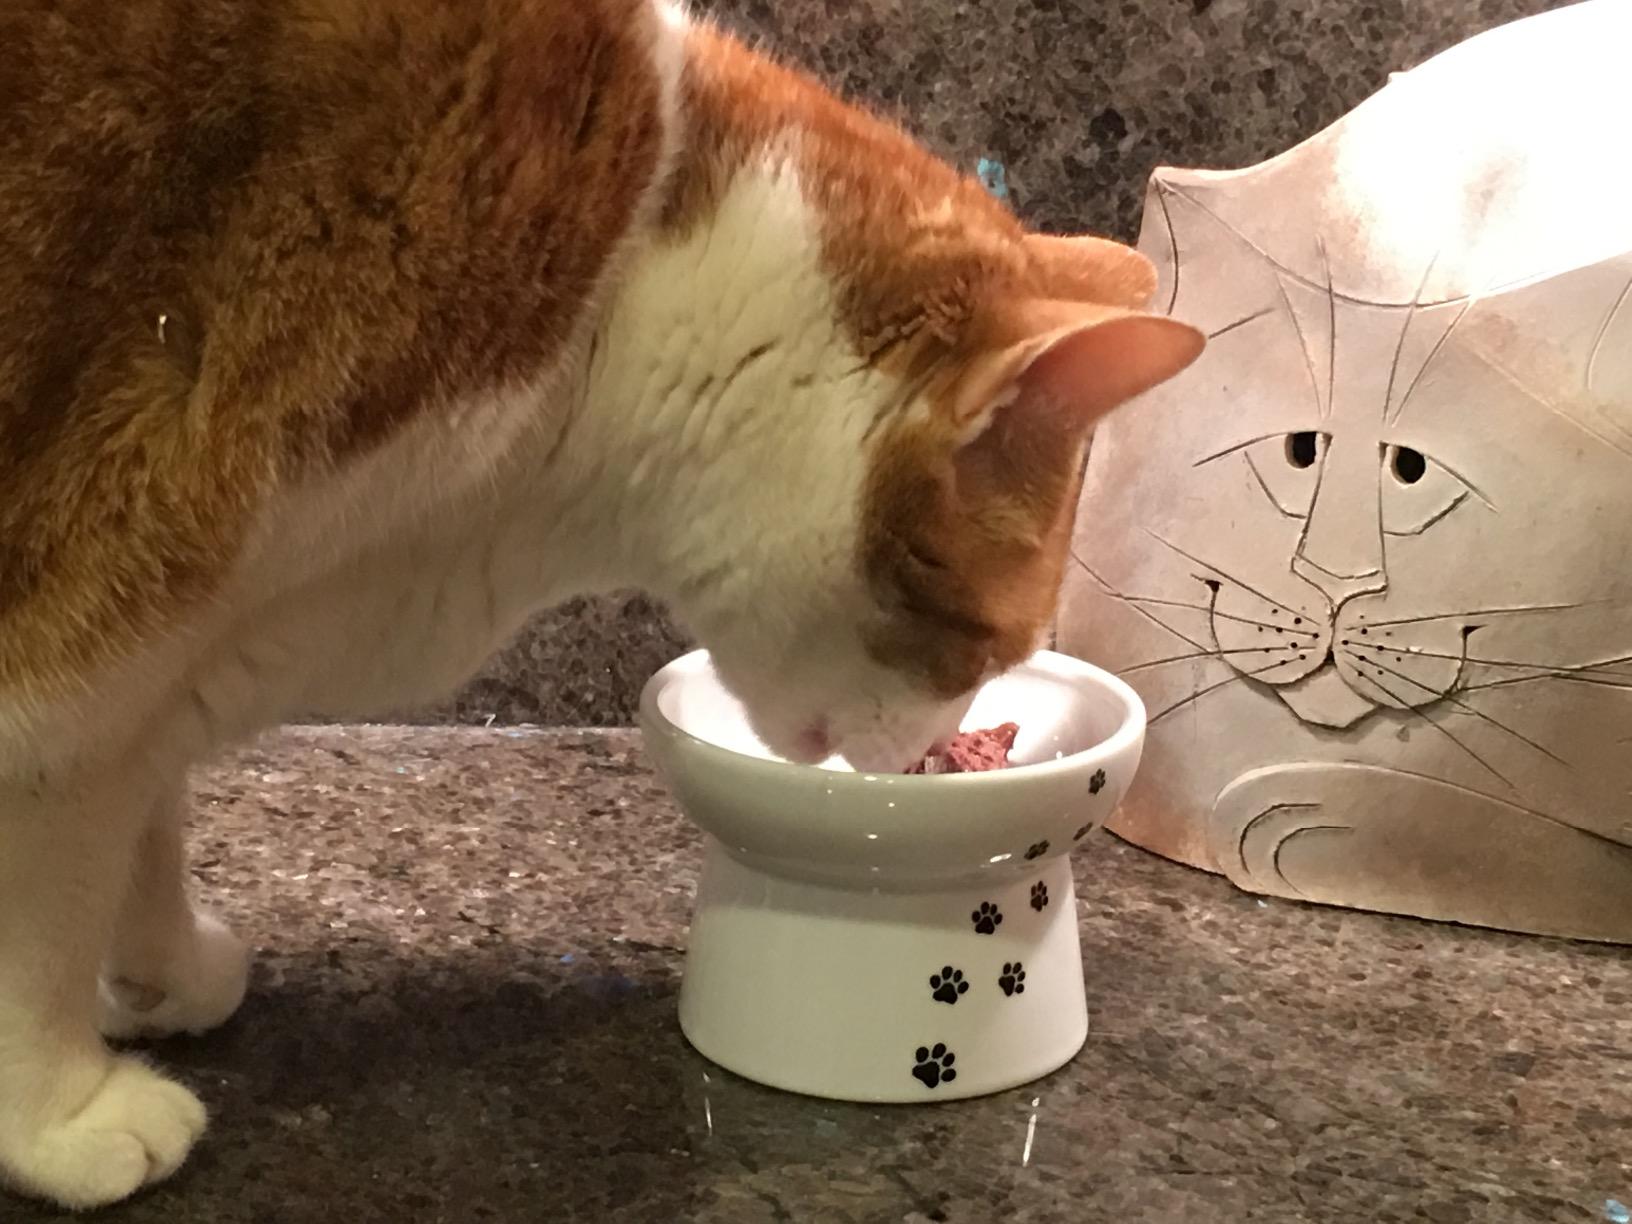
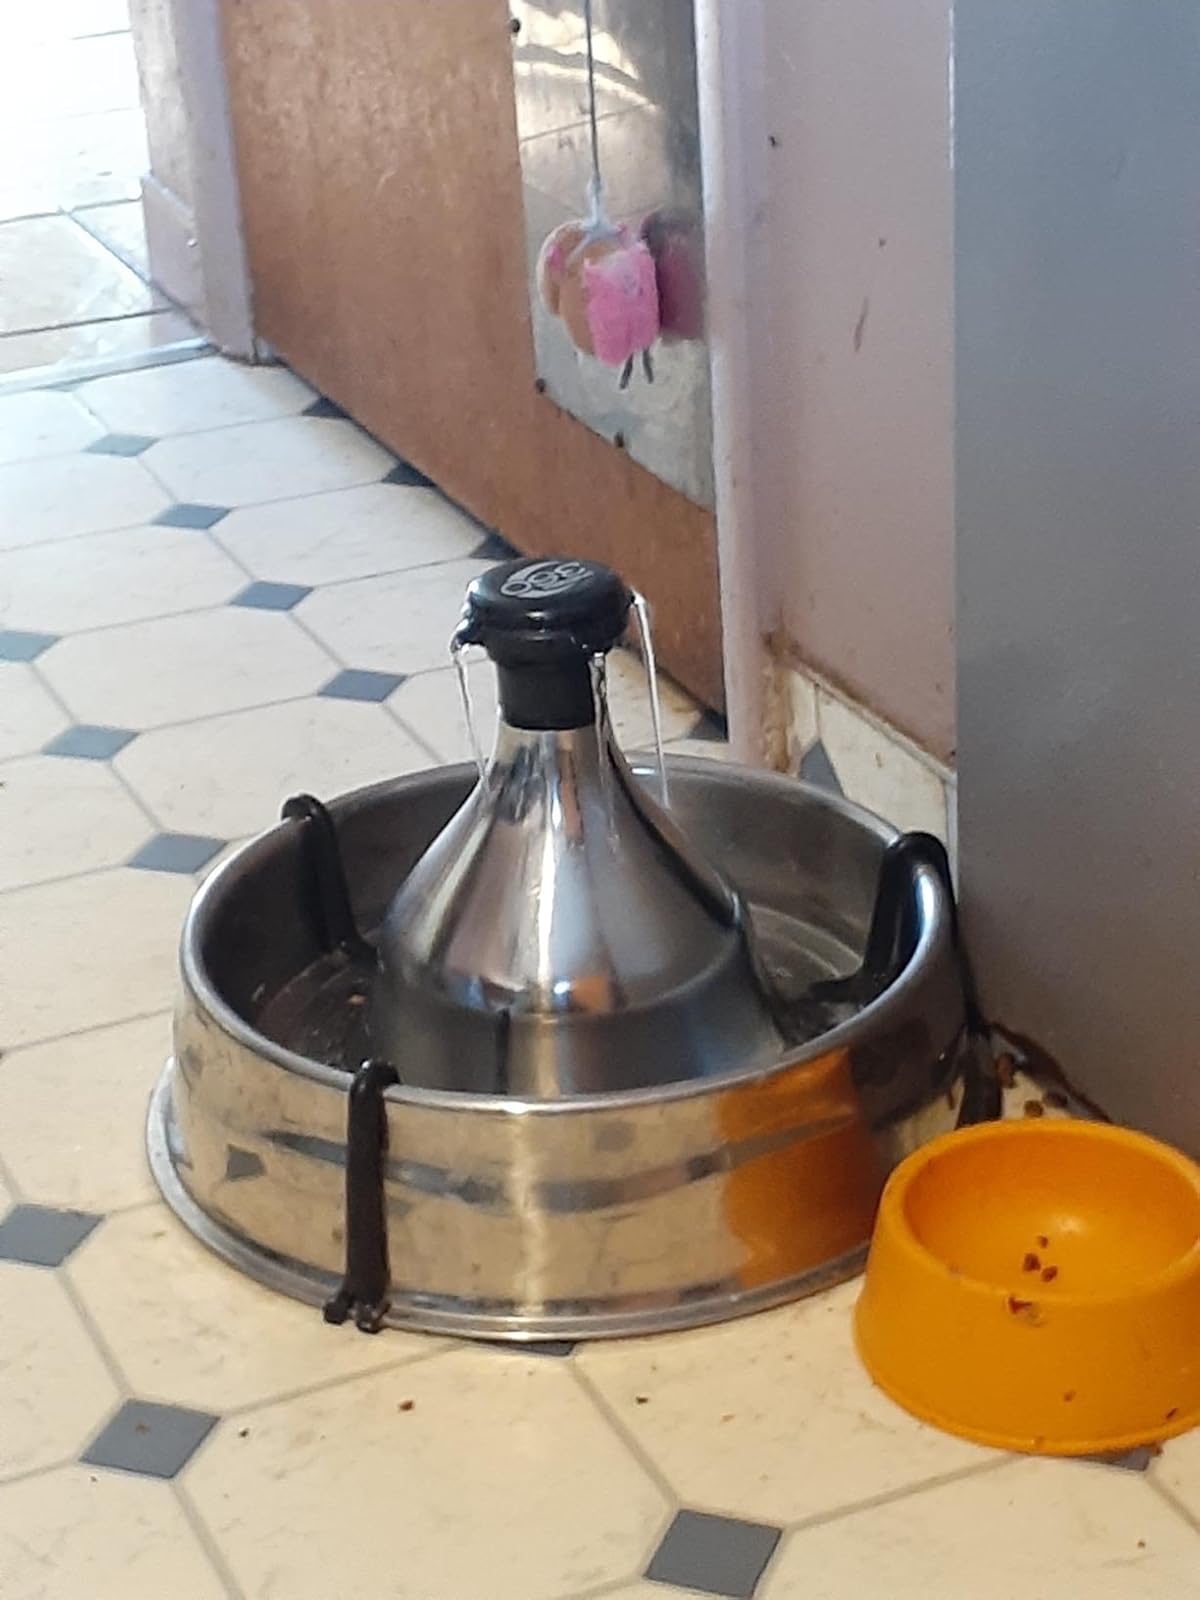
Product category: items_bowl
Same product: no